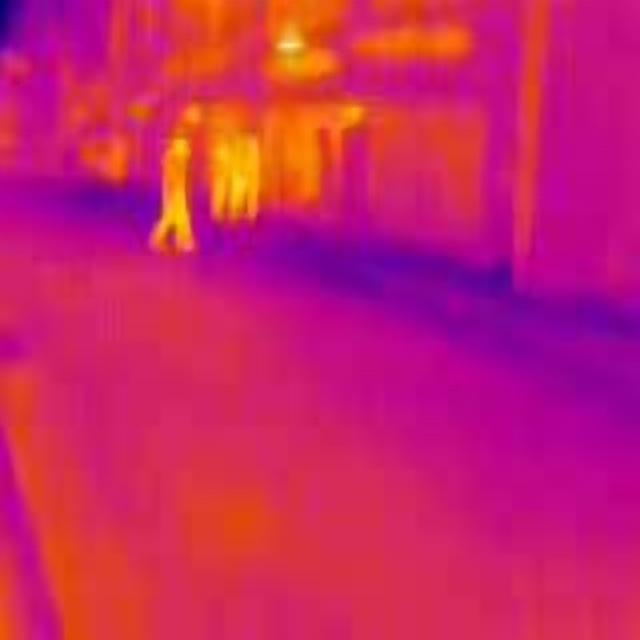
Detected objects:
label: person
label: person
label: person
label: person